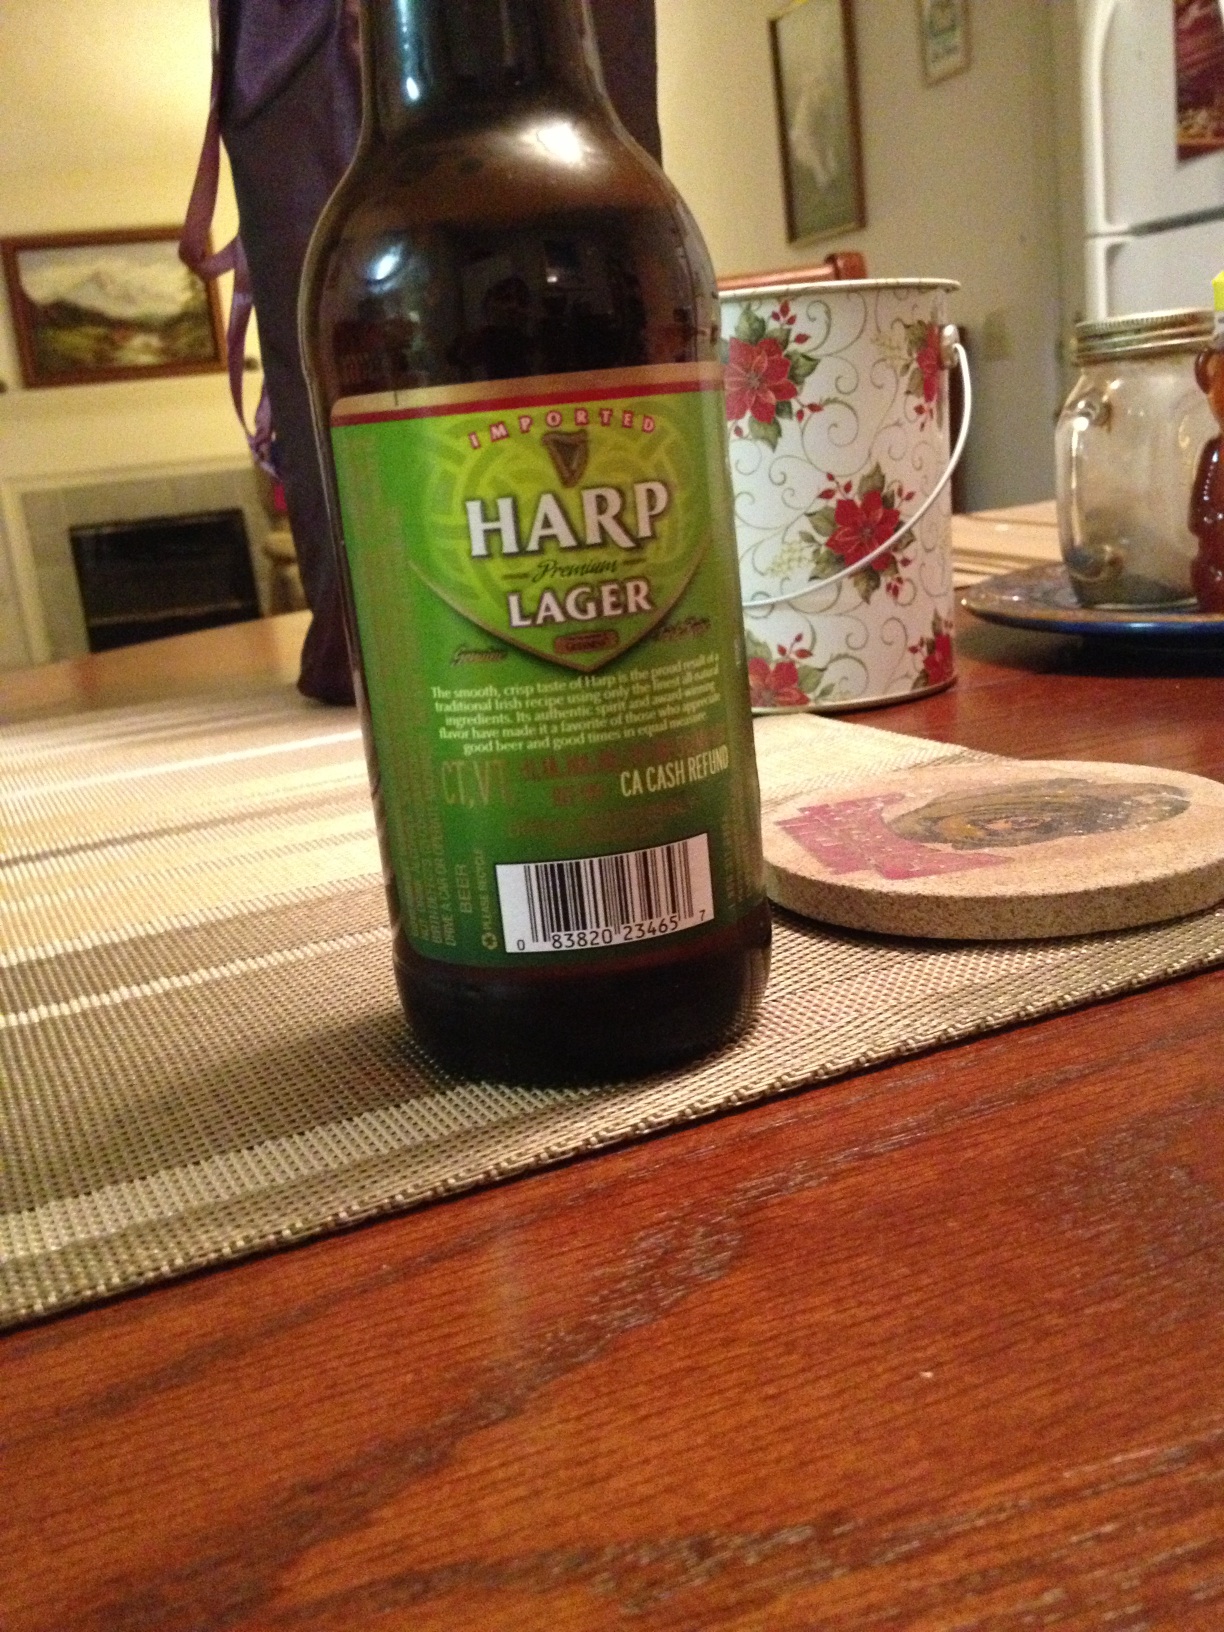Question: What is this beer?
Answer: harp lager